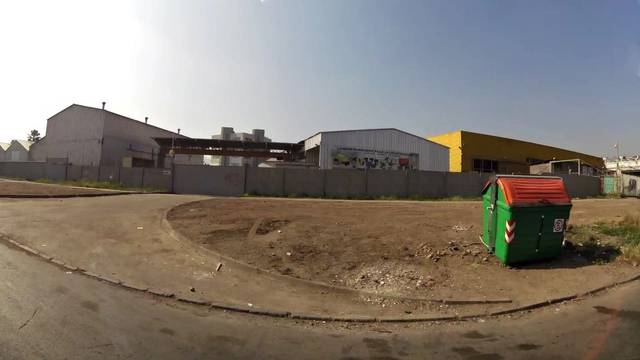
Region: Chile
Coordinates: -33.372, -70.674